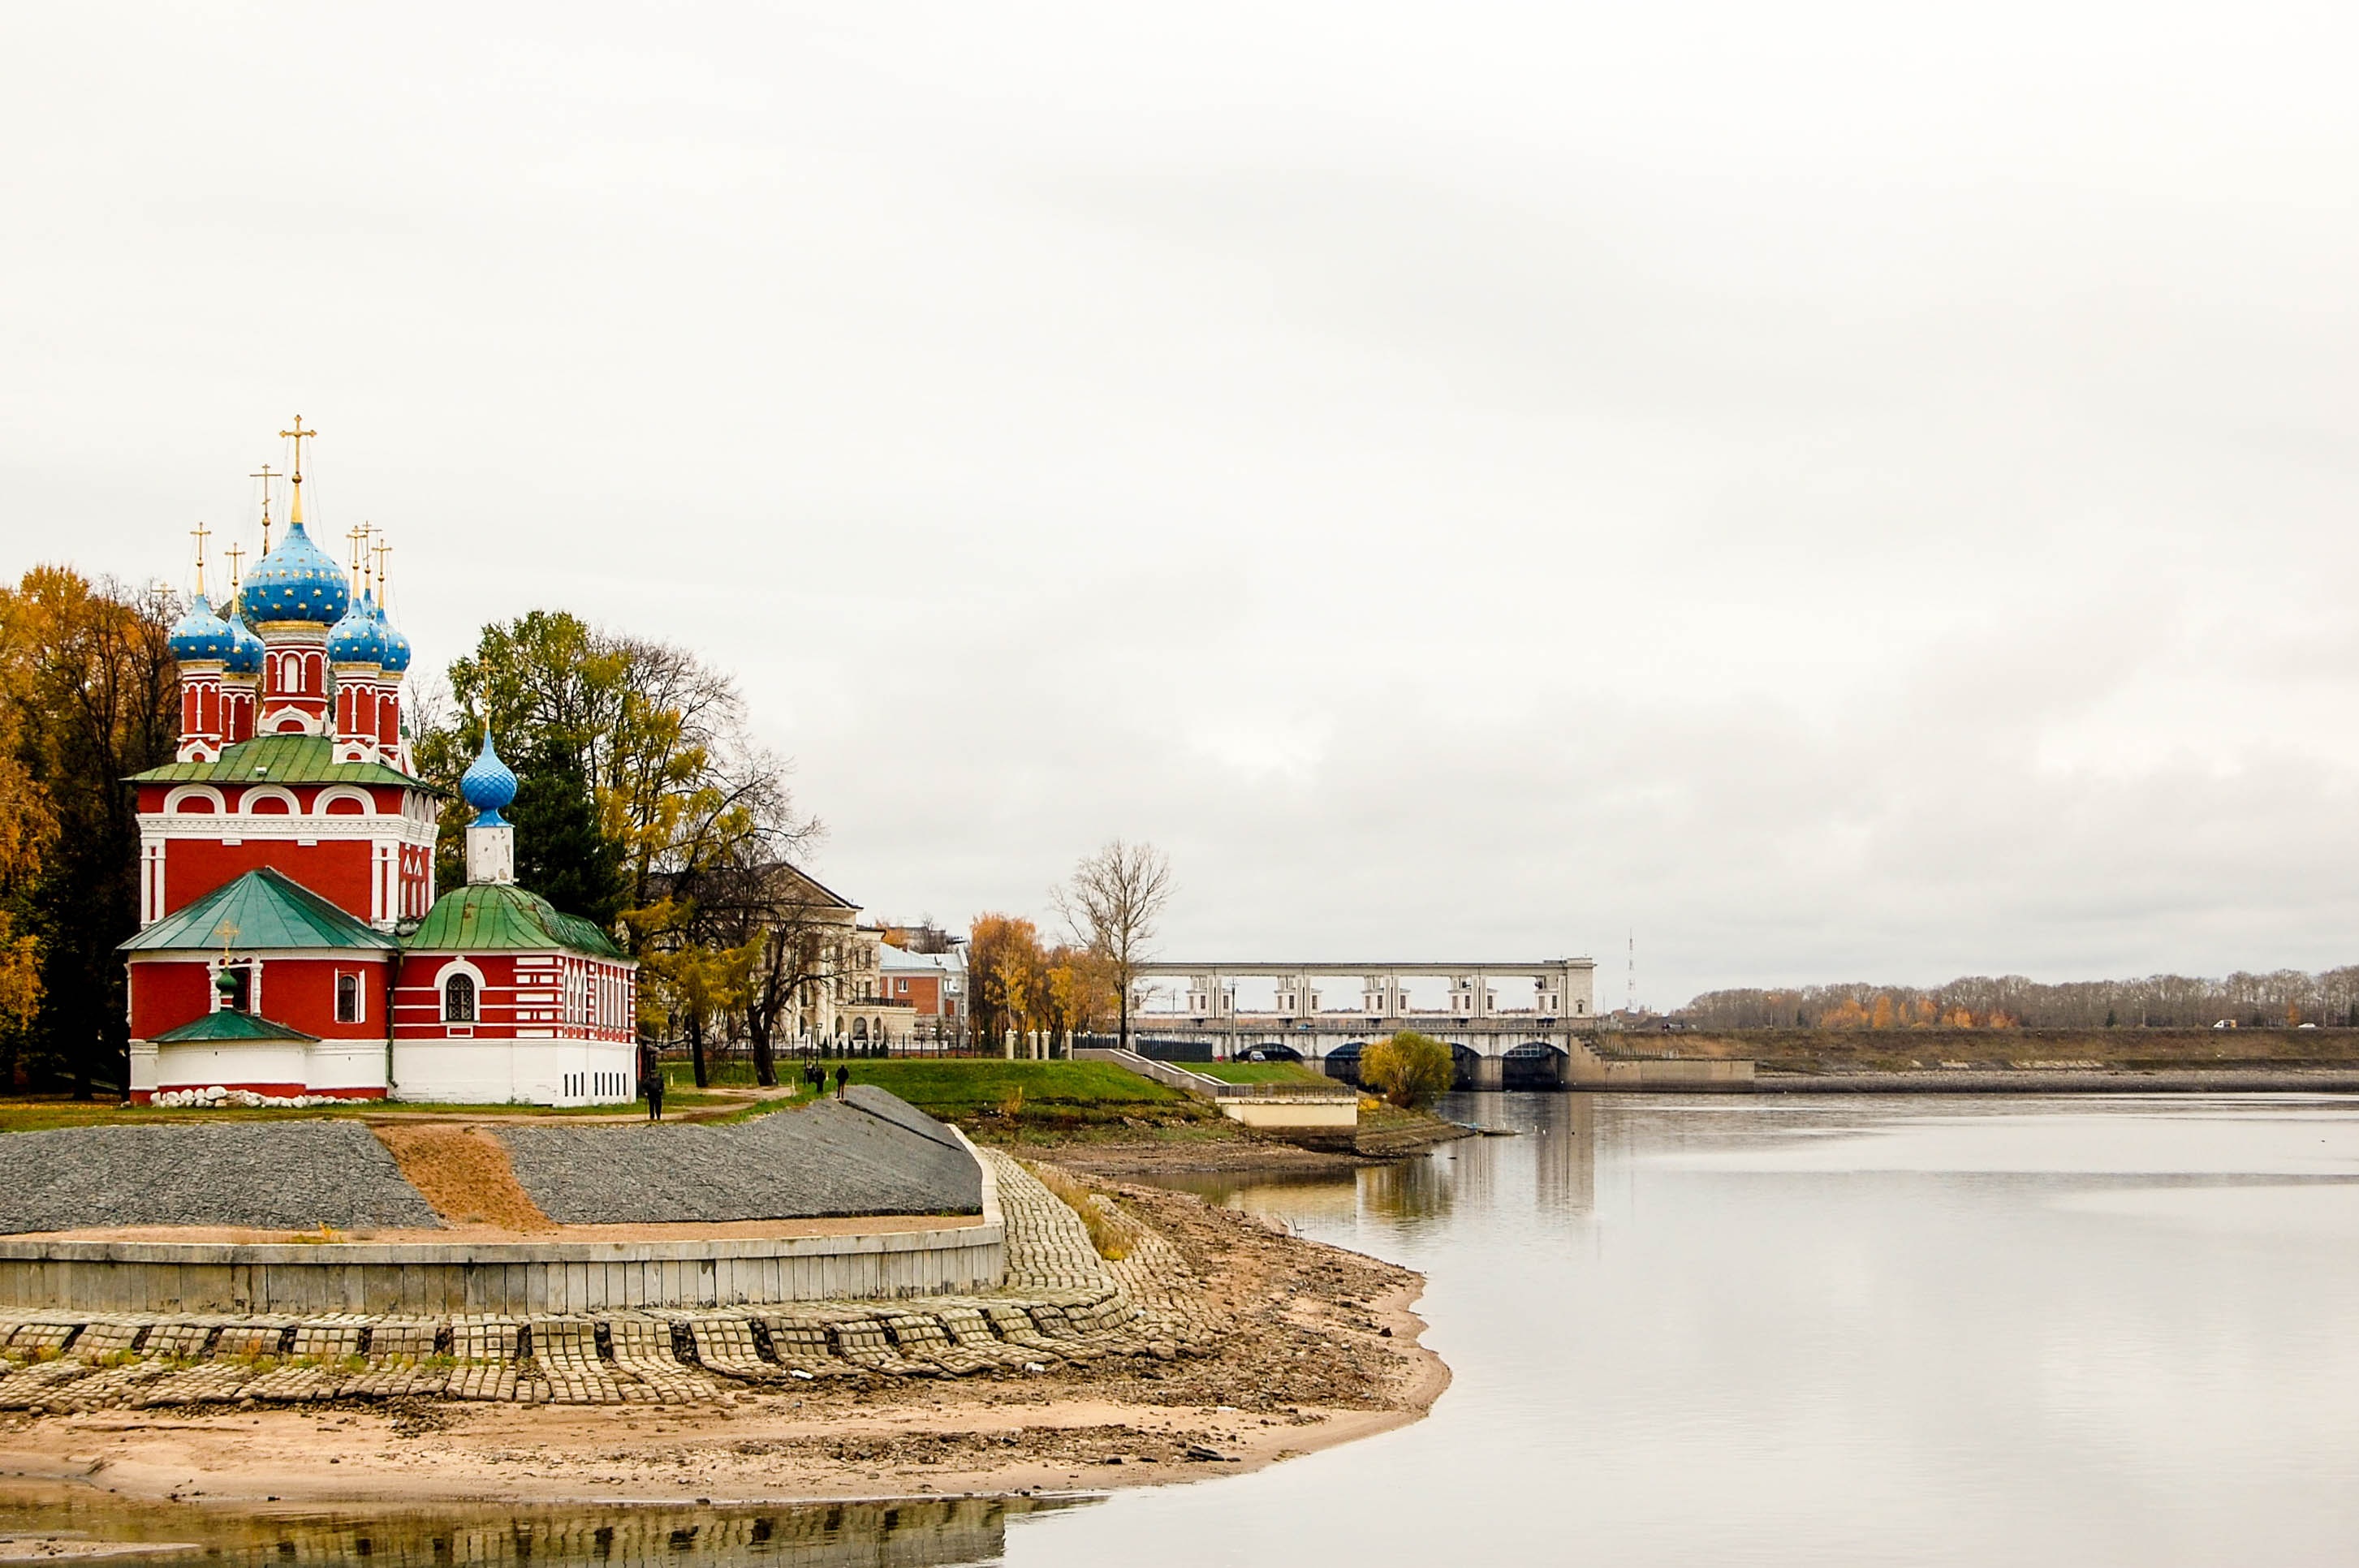
landscape, tree, nature, cloud, architecture, people, sky, sunset, white, rain, town, building, alley, city, urban, river, monument, photo, cityscape, summer, travel, europe, spring, green, tower, journey, autumn, park, clean, religion, ancient, italy, blue, church, cathedral, attraction, yellow, brick, waterway, cycle, plants, spiritual, trees, religious, sunny, clouds, place, gold, temple, single, beauty, culture, day, style, russia, tradition, none, traditional, golden autumn, pilgrimage, volga, untouched, orthodoxy, living nature, showplace, at home, city park, reference point, the kremlin, gold ring, classicism, uglich